Model (person)

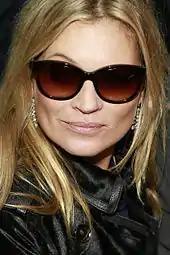
Kate Moss, part of the heroin chic trend

The high fashion models of the late 1980s dominated the early 1990s. In 1990, Linda Evangelista famously said to "Vogue", "we don't wake up for less than $10,000 a day". Evangelista and her contemporaries, Naomi Campbell, Cindy Crawford, Christy Turlington, Tatjana Patitz, Stephanie Seymour, and Yasmeen Ghauri became arguably the most recognisable models in the world, earning the moniker of "supermodel", and were boosted to global recognition and new heights of wealth for the industry. In 1991, Turlington signed a contract with Maybelline that paid her $800,000 for twelve days' work each year.